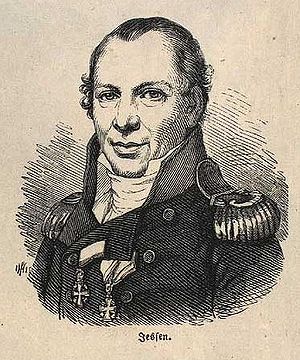
Carl Wilhelm Jessen
Carl Wilhelm Jessen (1764-1823), dansk søofficer
Carl Wilhelm Jessen var en dansk søofficer, bror til Juliane Marie Jessen og far til Tycho og N.J. Jessen.